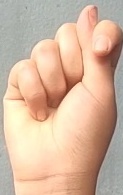
ASL sign: T